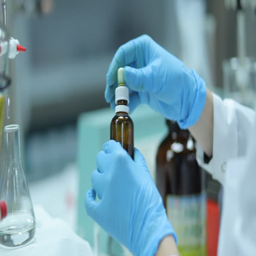
scientist working in a laboratory